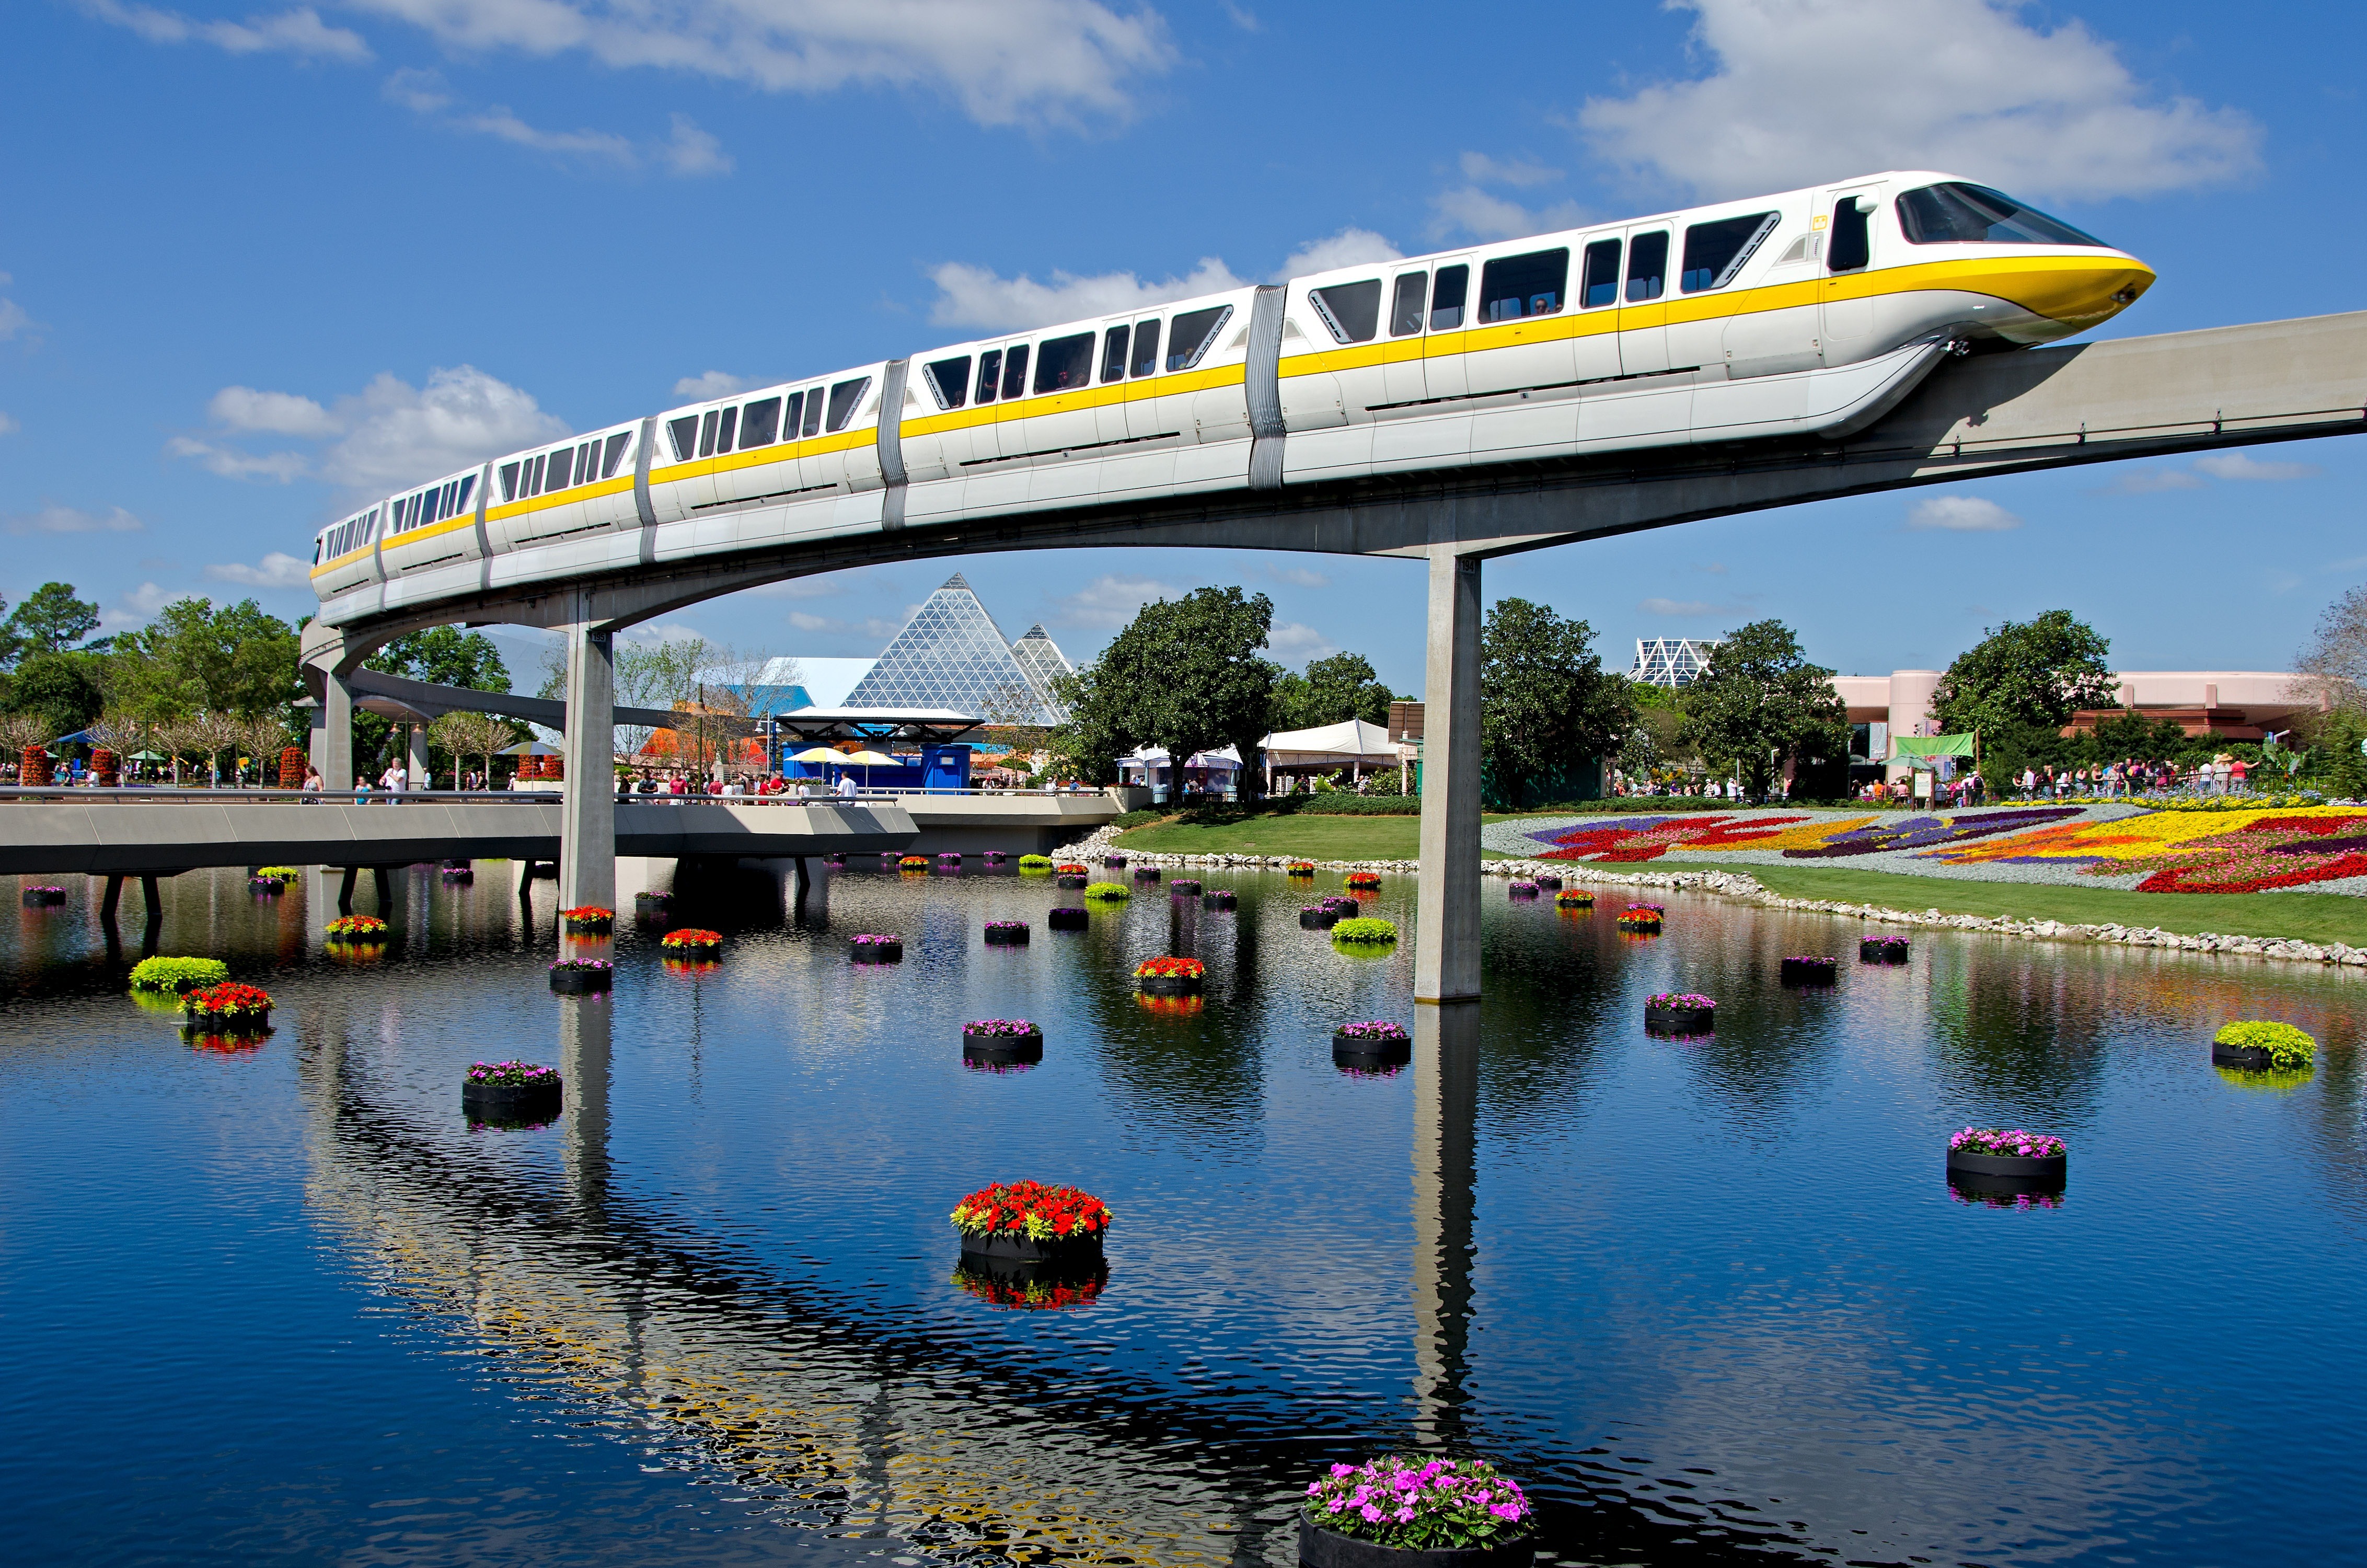
track, railway, railroad, rail, train, river, travel, transit, tram, transportation, transport, vehicle, station, platform, waterway, public transport, disney, tracks, locomotive, public